Christmas in New Zealand

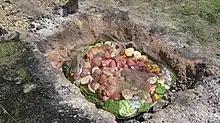
A summer hāngī, December 2010

Families traditionally gather for a Christmas lunch. While a formal dinner indoors remains traditional, barbecue lunches have increased in popularity since the 2000s, with around 43% of New Zealanders having a barbecue lunch in 2019. Cultural cooking methods such as hāngī, umu and lovo are also commonly used in Christmas celebrations.